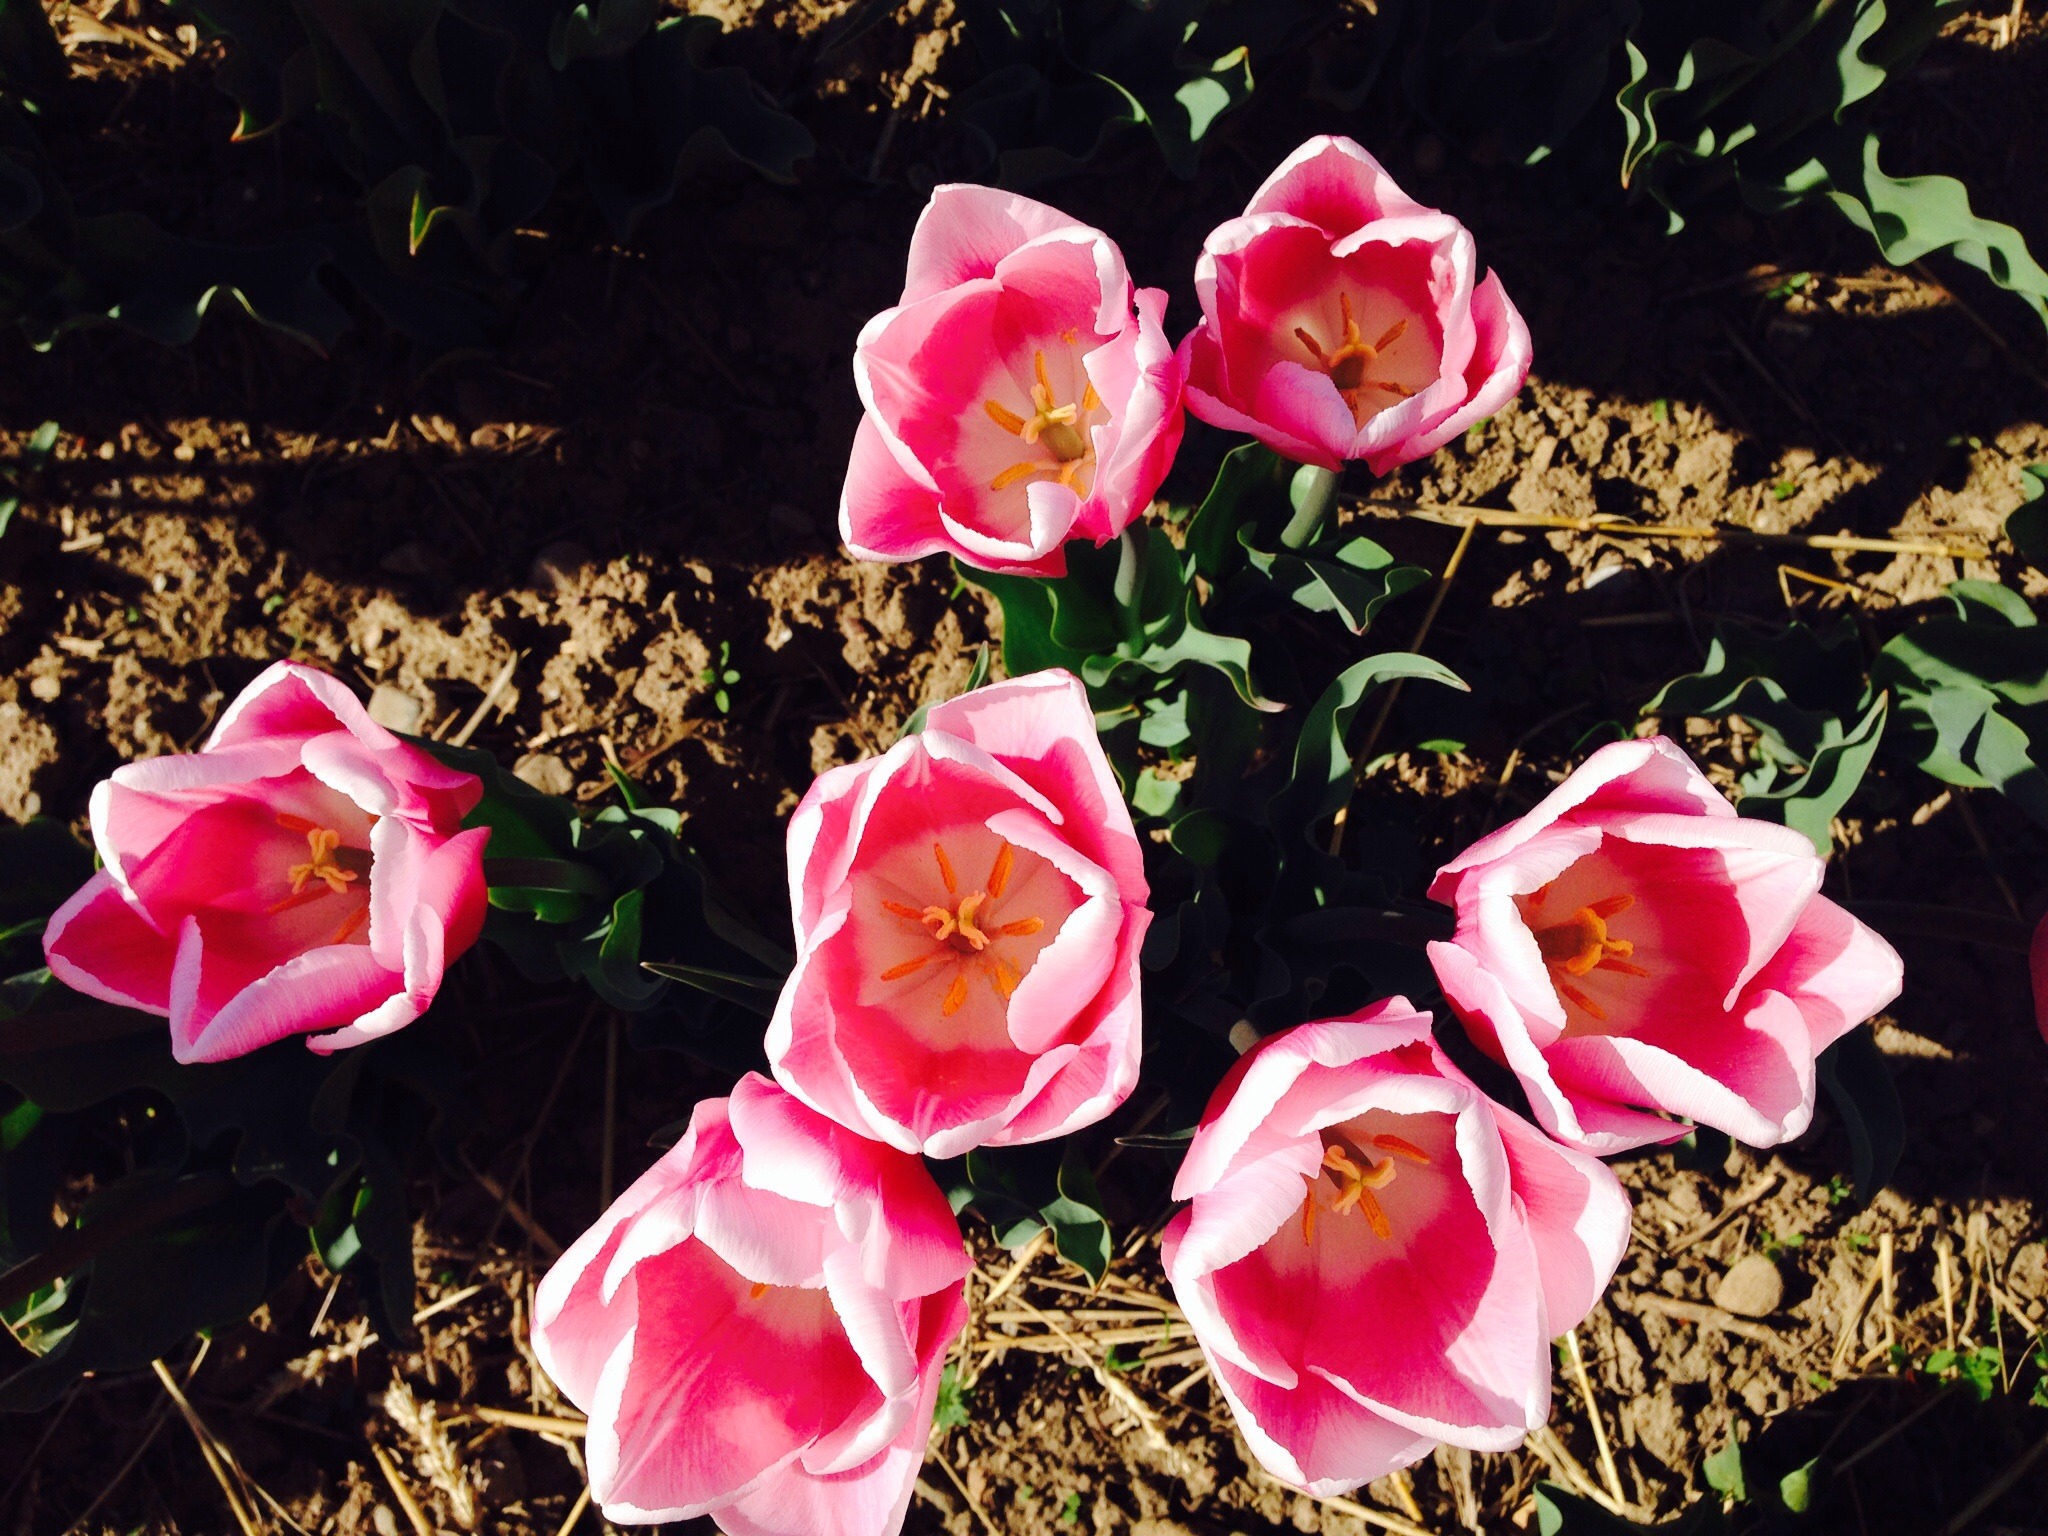
nature, plant, flower, petal, tulip, rose, botany, pink, flora, floristry, flowering plant, garden roses, rose family, land plant, rose order